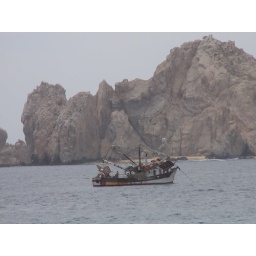
Riu Santa Fe - fishing boat out in the ocean